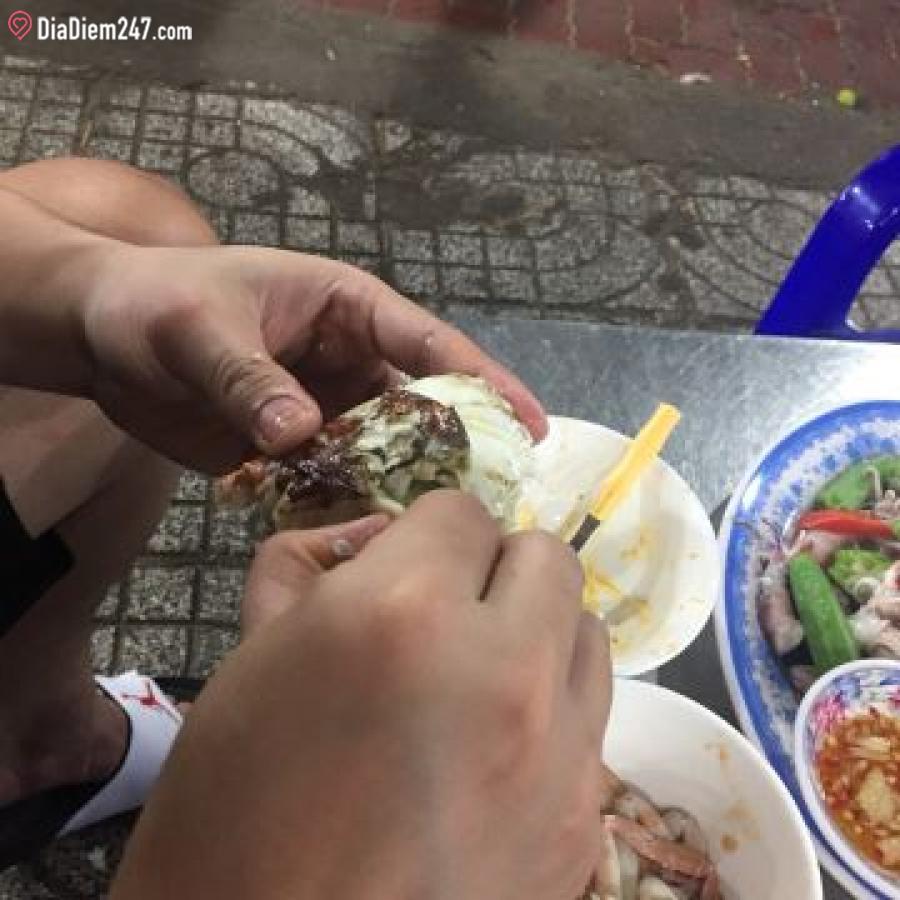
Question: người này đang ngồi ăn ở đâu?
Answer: ở trong một quán ăn vỉa hè